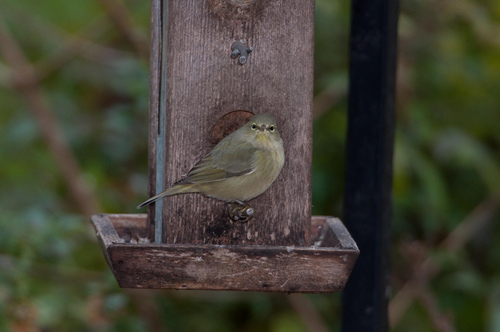
the small bird is round and grey withe small black eyes.
this bird has a small head, a rounded belly, and a bunch of brown feathers covering its bodya bird has a light green breast and belly with dark green wings.
a small bird with a yellow breast and grey wings, it's head is small in proportion to its body.
the bird has a green belly, tail, dark wings, neck and head.
a small bird comprising of predominantly grey feathers covering most of its body, with speckles of white feathers along its nape and neck.
this small brown bird has brownish black wings and has pale brown throat, breast, belly and abdomen.
bill is small and pointed, with the body and wings being both shades of grey and yellow.
this bird has wings that are grey and has a white bodya gray round yet small bird with a small bird.
Species: Tennessee Warbler